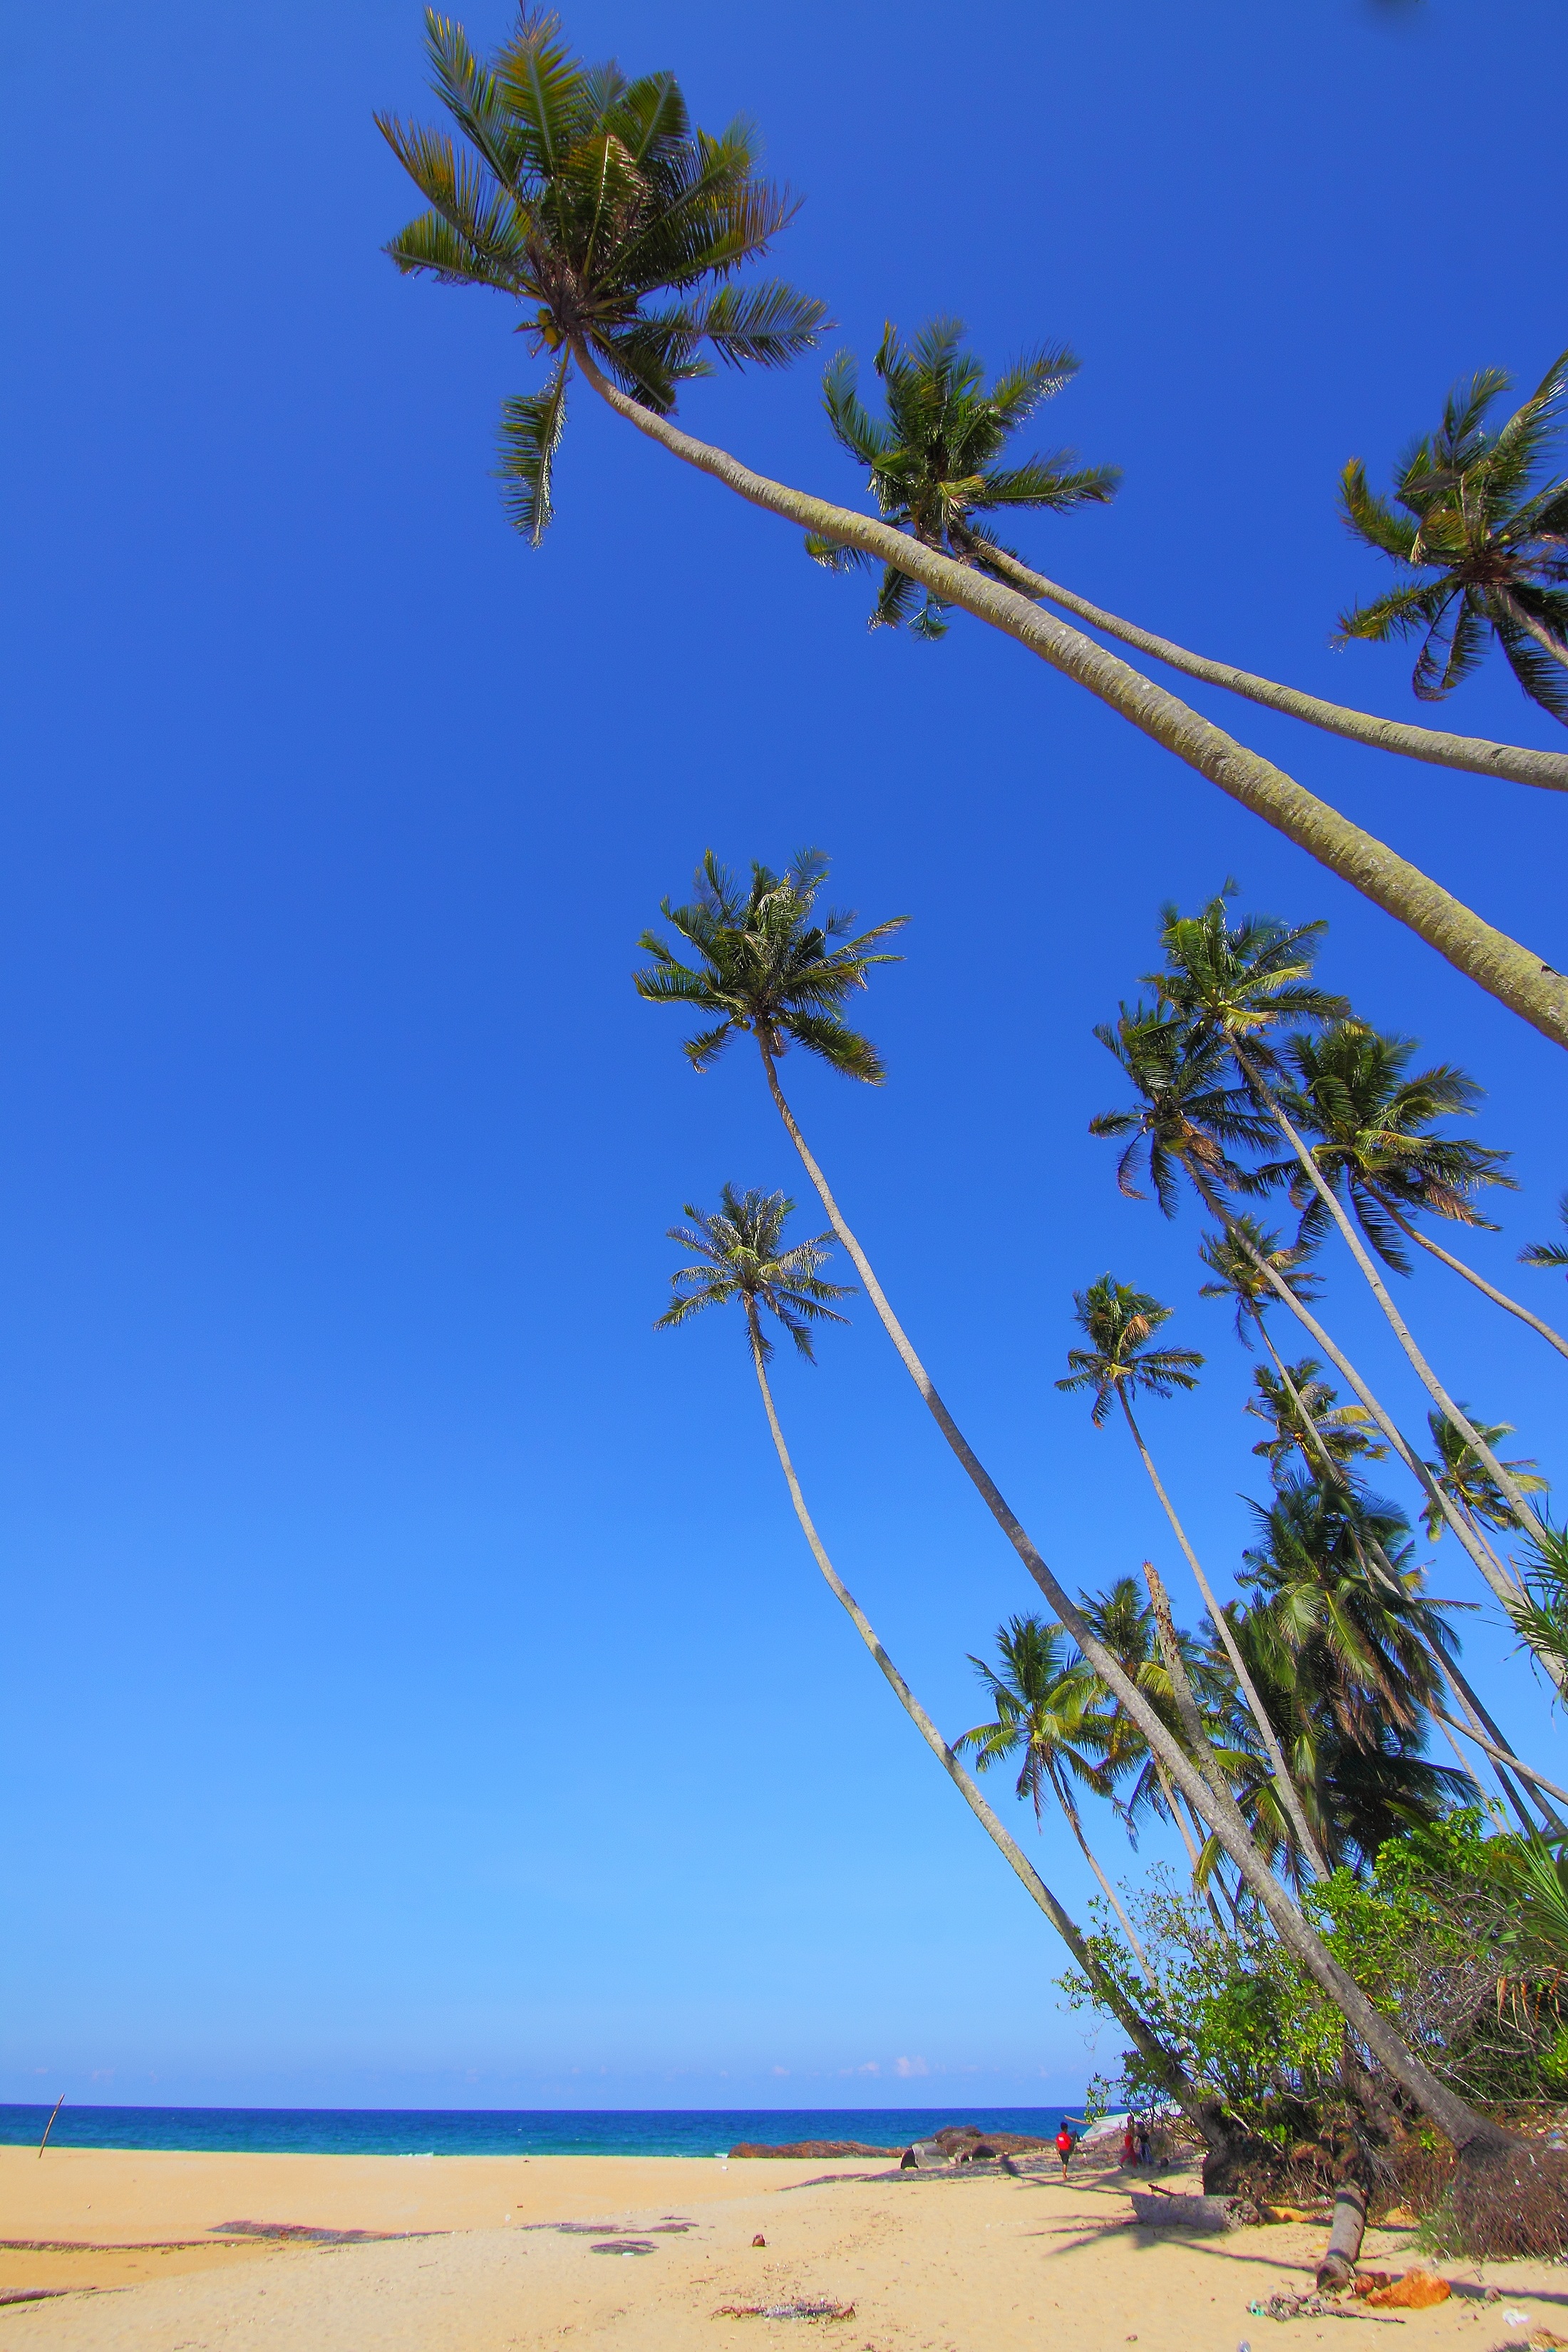
beach, landscape, sea, coast, tree, nature, plant, sky, flower, wind, paradise, tropical, holiday, island, tourism, coconut, seascapes, ecosystem, woody plant, arecales, palm family